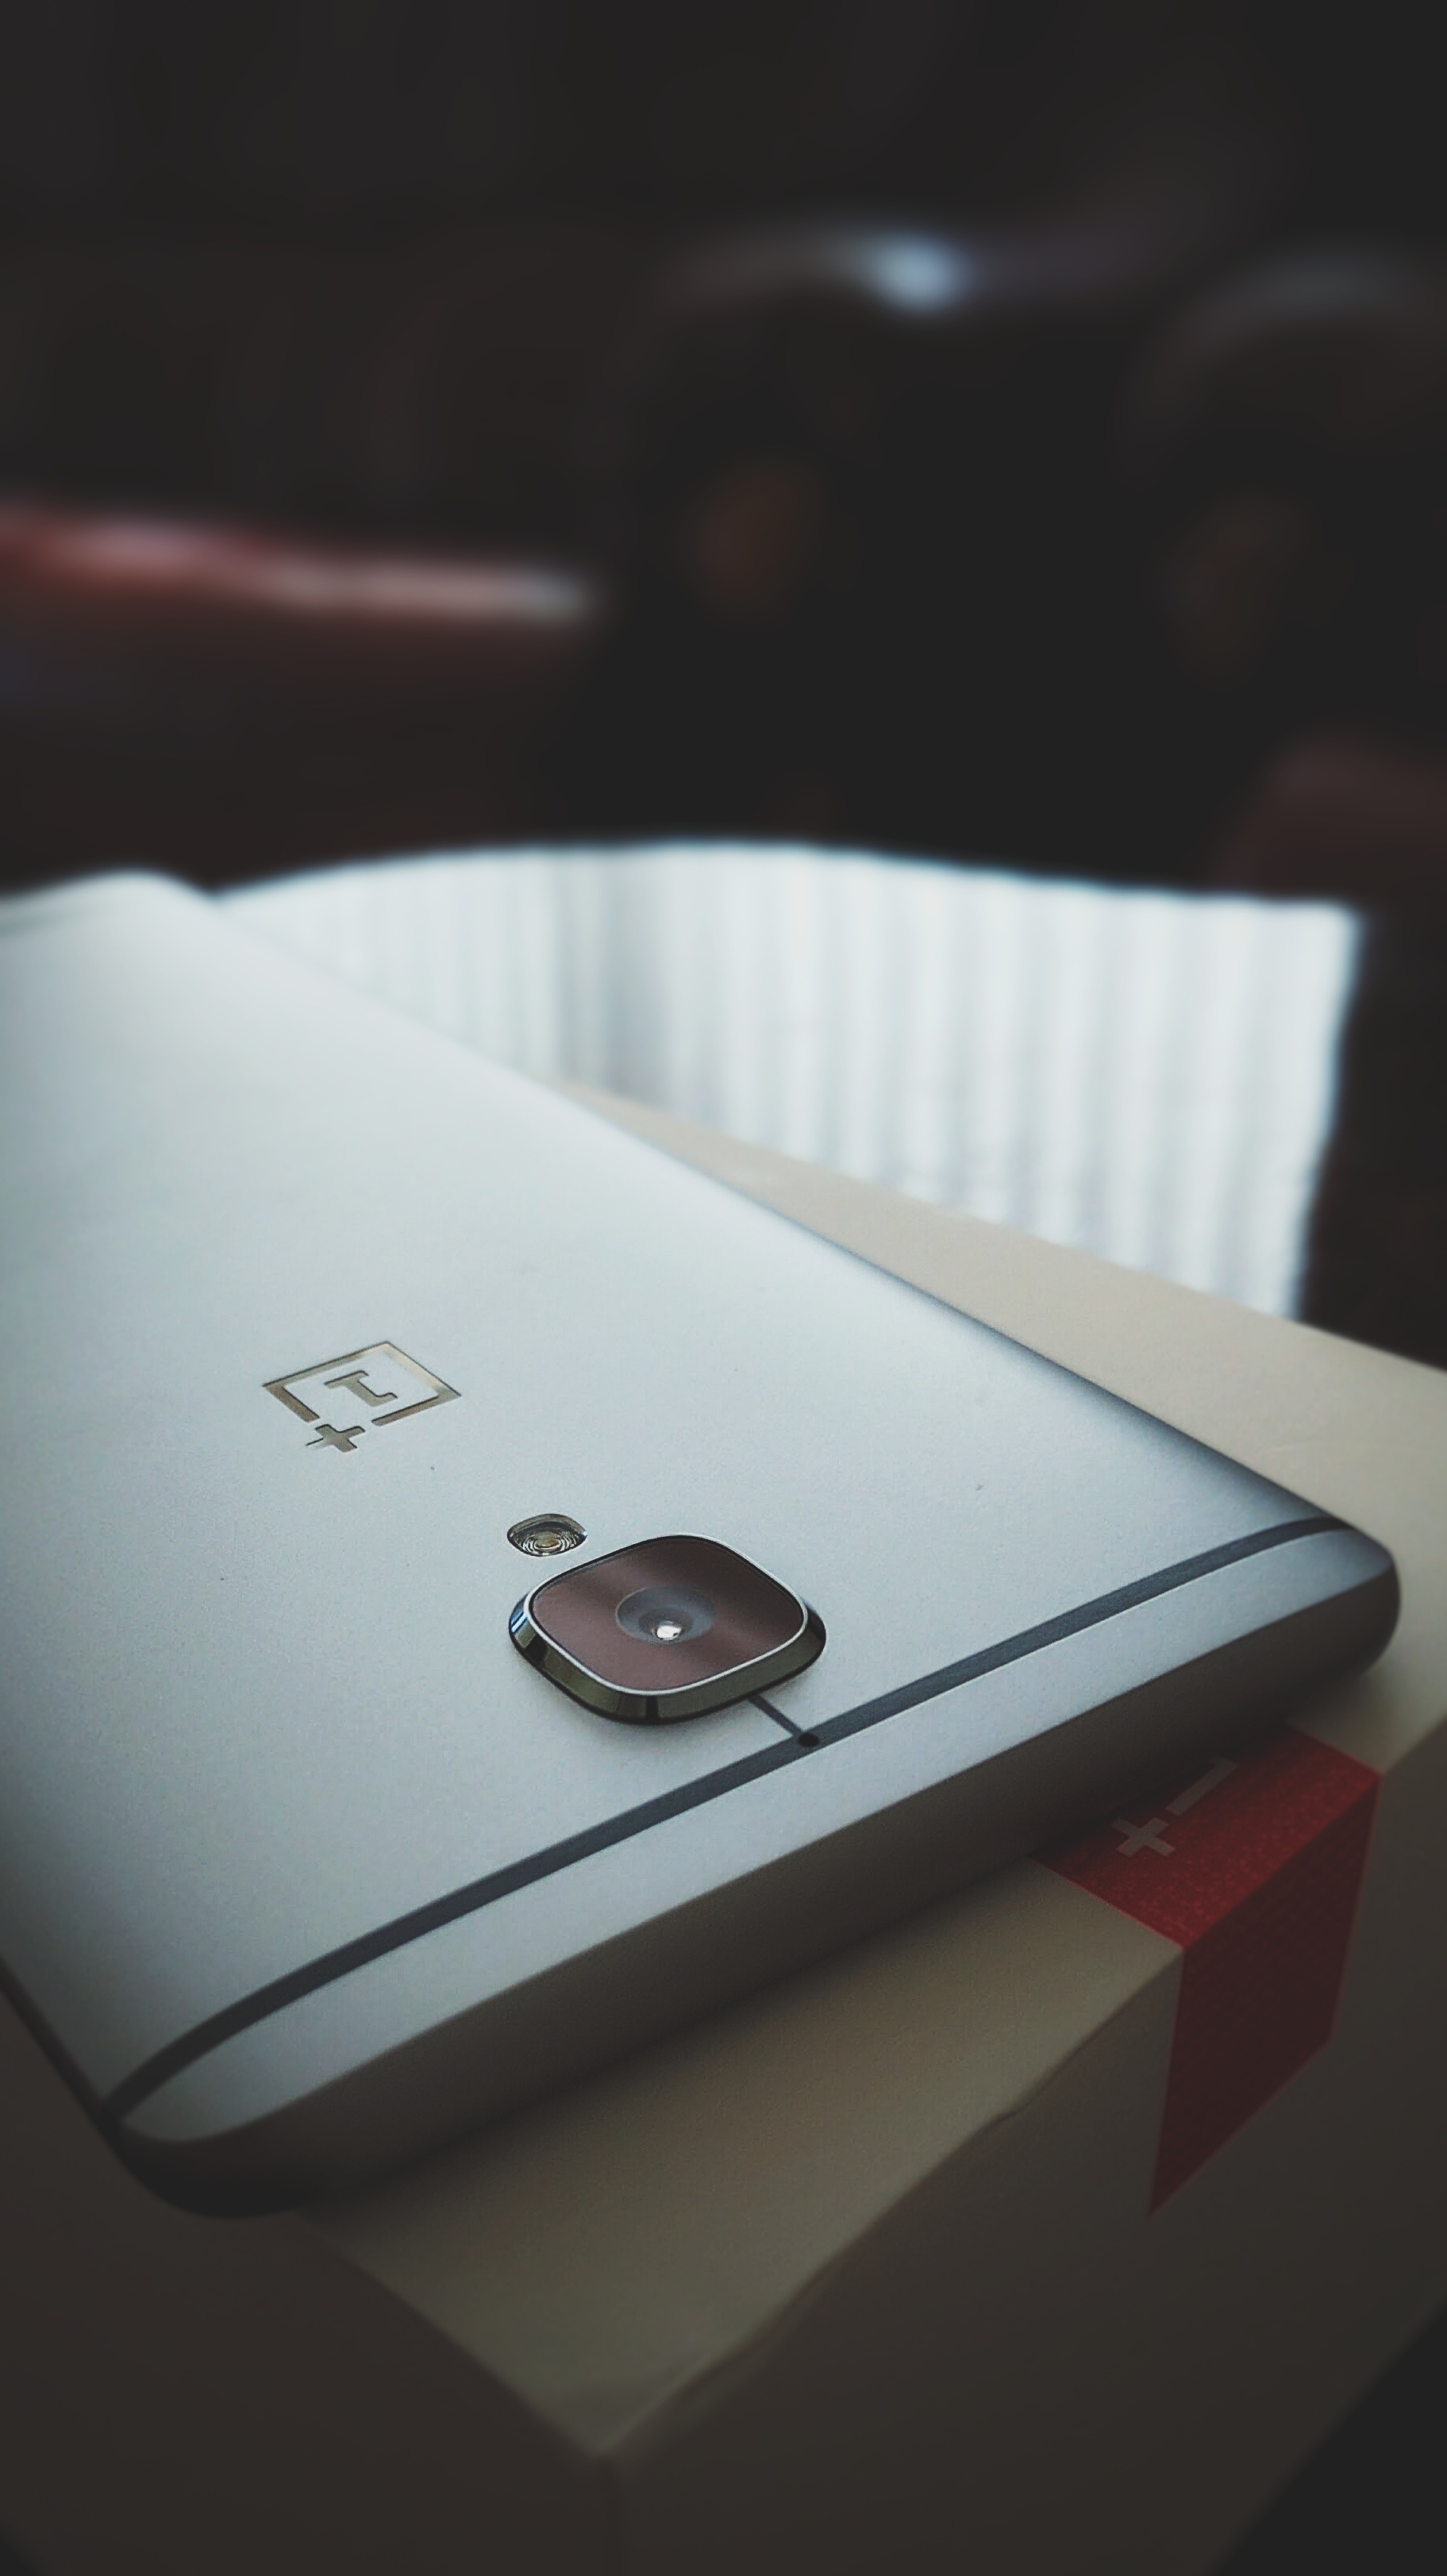
table, light, white, black, lighting, design, shape